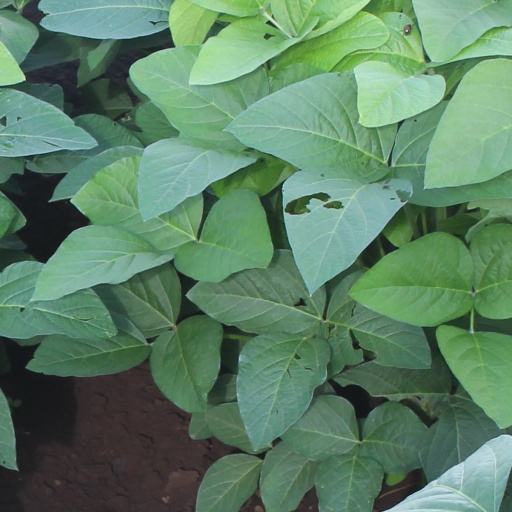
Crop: soybean